Singapore

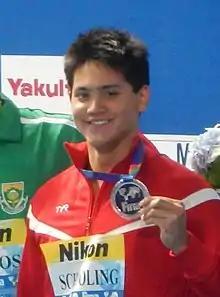
Joseph Schooling is a gold medalist and Olympic record holder at the Rio 2016 Games – 100 m butterfly.

Singapore has a highly developed market economy, based historically on extended entrepôt trade. Along with Hong Kong, South Korea, and Taiwan, Singapore is one of the Four Asian Tigers, and has surpassed its peers in terms of Gross Domestic Product (GDP) per capita. Between 1965 and 1995, growth rates averaged around 6 per cent per annum, transforming the living standards of the population.